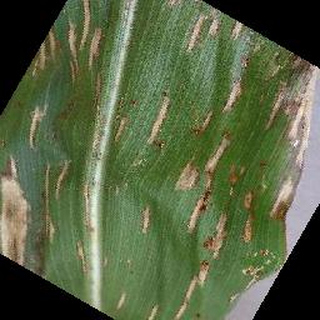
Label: corn_cercospora_leaf_spot